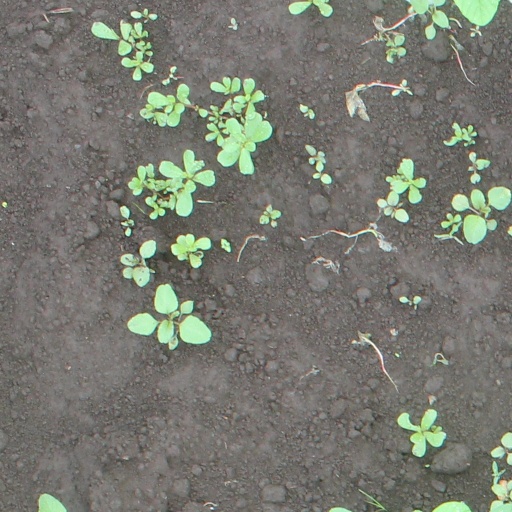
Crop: soybean